Archie Miller (Medal of Honor)

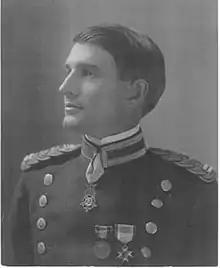
President Taft presented Capt. Archie Miller the Medal of Honor in the East Room of the White House on 23 November 1912

A New York Times headline summed up the action in which 1st Lt. Archie Miller and a fellow trooper would be awarded the Medal of Honor, "Battled on Ledge with Moro Outlaws. Jikiri's Band Wiped Out Only After Desperate Hand-to-Hand Fighting. SOUGHT SAFETY IN CAVE Driven Out by the American Fire, Jikiri Tries to Behead Lieut. Wilson, but Is Shot Down."